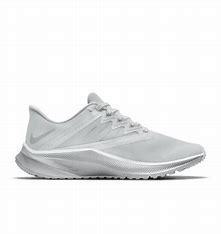
Brand: Nike
Model: Quest 3